Music of the Dominican Republic

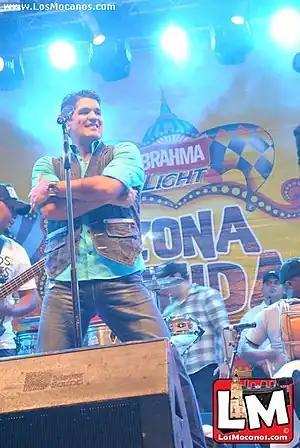
Dominican Republic merengue singer Eddy Herrera

Dictator Rafael Trujillo, who seized the presidency of the Dominican Republic in 1930, helped merengue to become a national symbol of the island up until his assassination in 1961. Being that he was of humble origins, he had been barred from elite social clubs. He was therefore resentful of these elite sophisticates and began promoting the Cibao-style merengue, forcing all social classes to participate in the low-class dance. At Trujillo's command, virtually all musical groups had to compose merengues praising Trujillo's dictatorship, its guidelines and actions of his party. Trujillo even made it mandatory for urban dance bands to include merengue in their repertoire. Piano and brass instruments were also added in merengue-oriented big bands, a trend towards upward mobility popularizing by Luis Alberti's group in Santiago de los Caballeros. On the other hand, merengue that continued to use an accordion became known (rather disrespectfully) as ('ripped parrot'). It was because of all this that merengue became and still is the Dominican Republic's national music and dance.